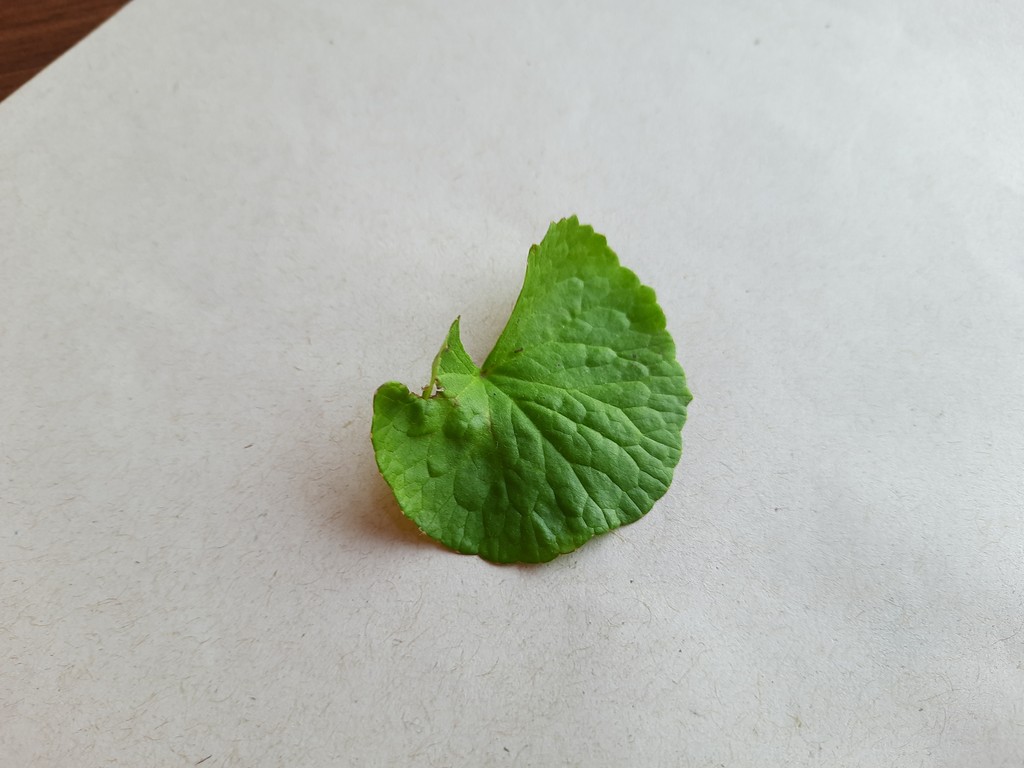
Label: Unhealthy